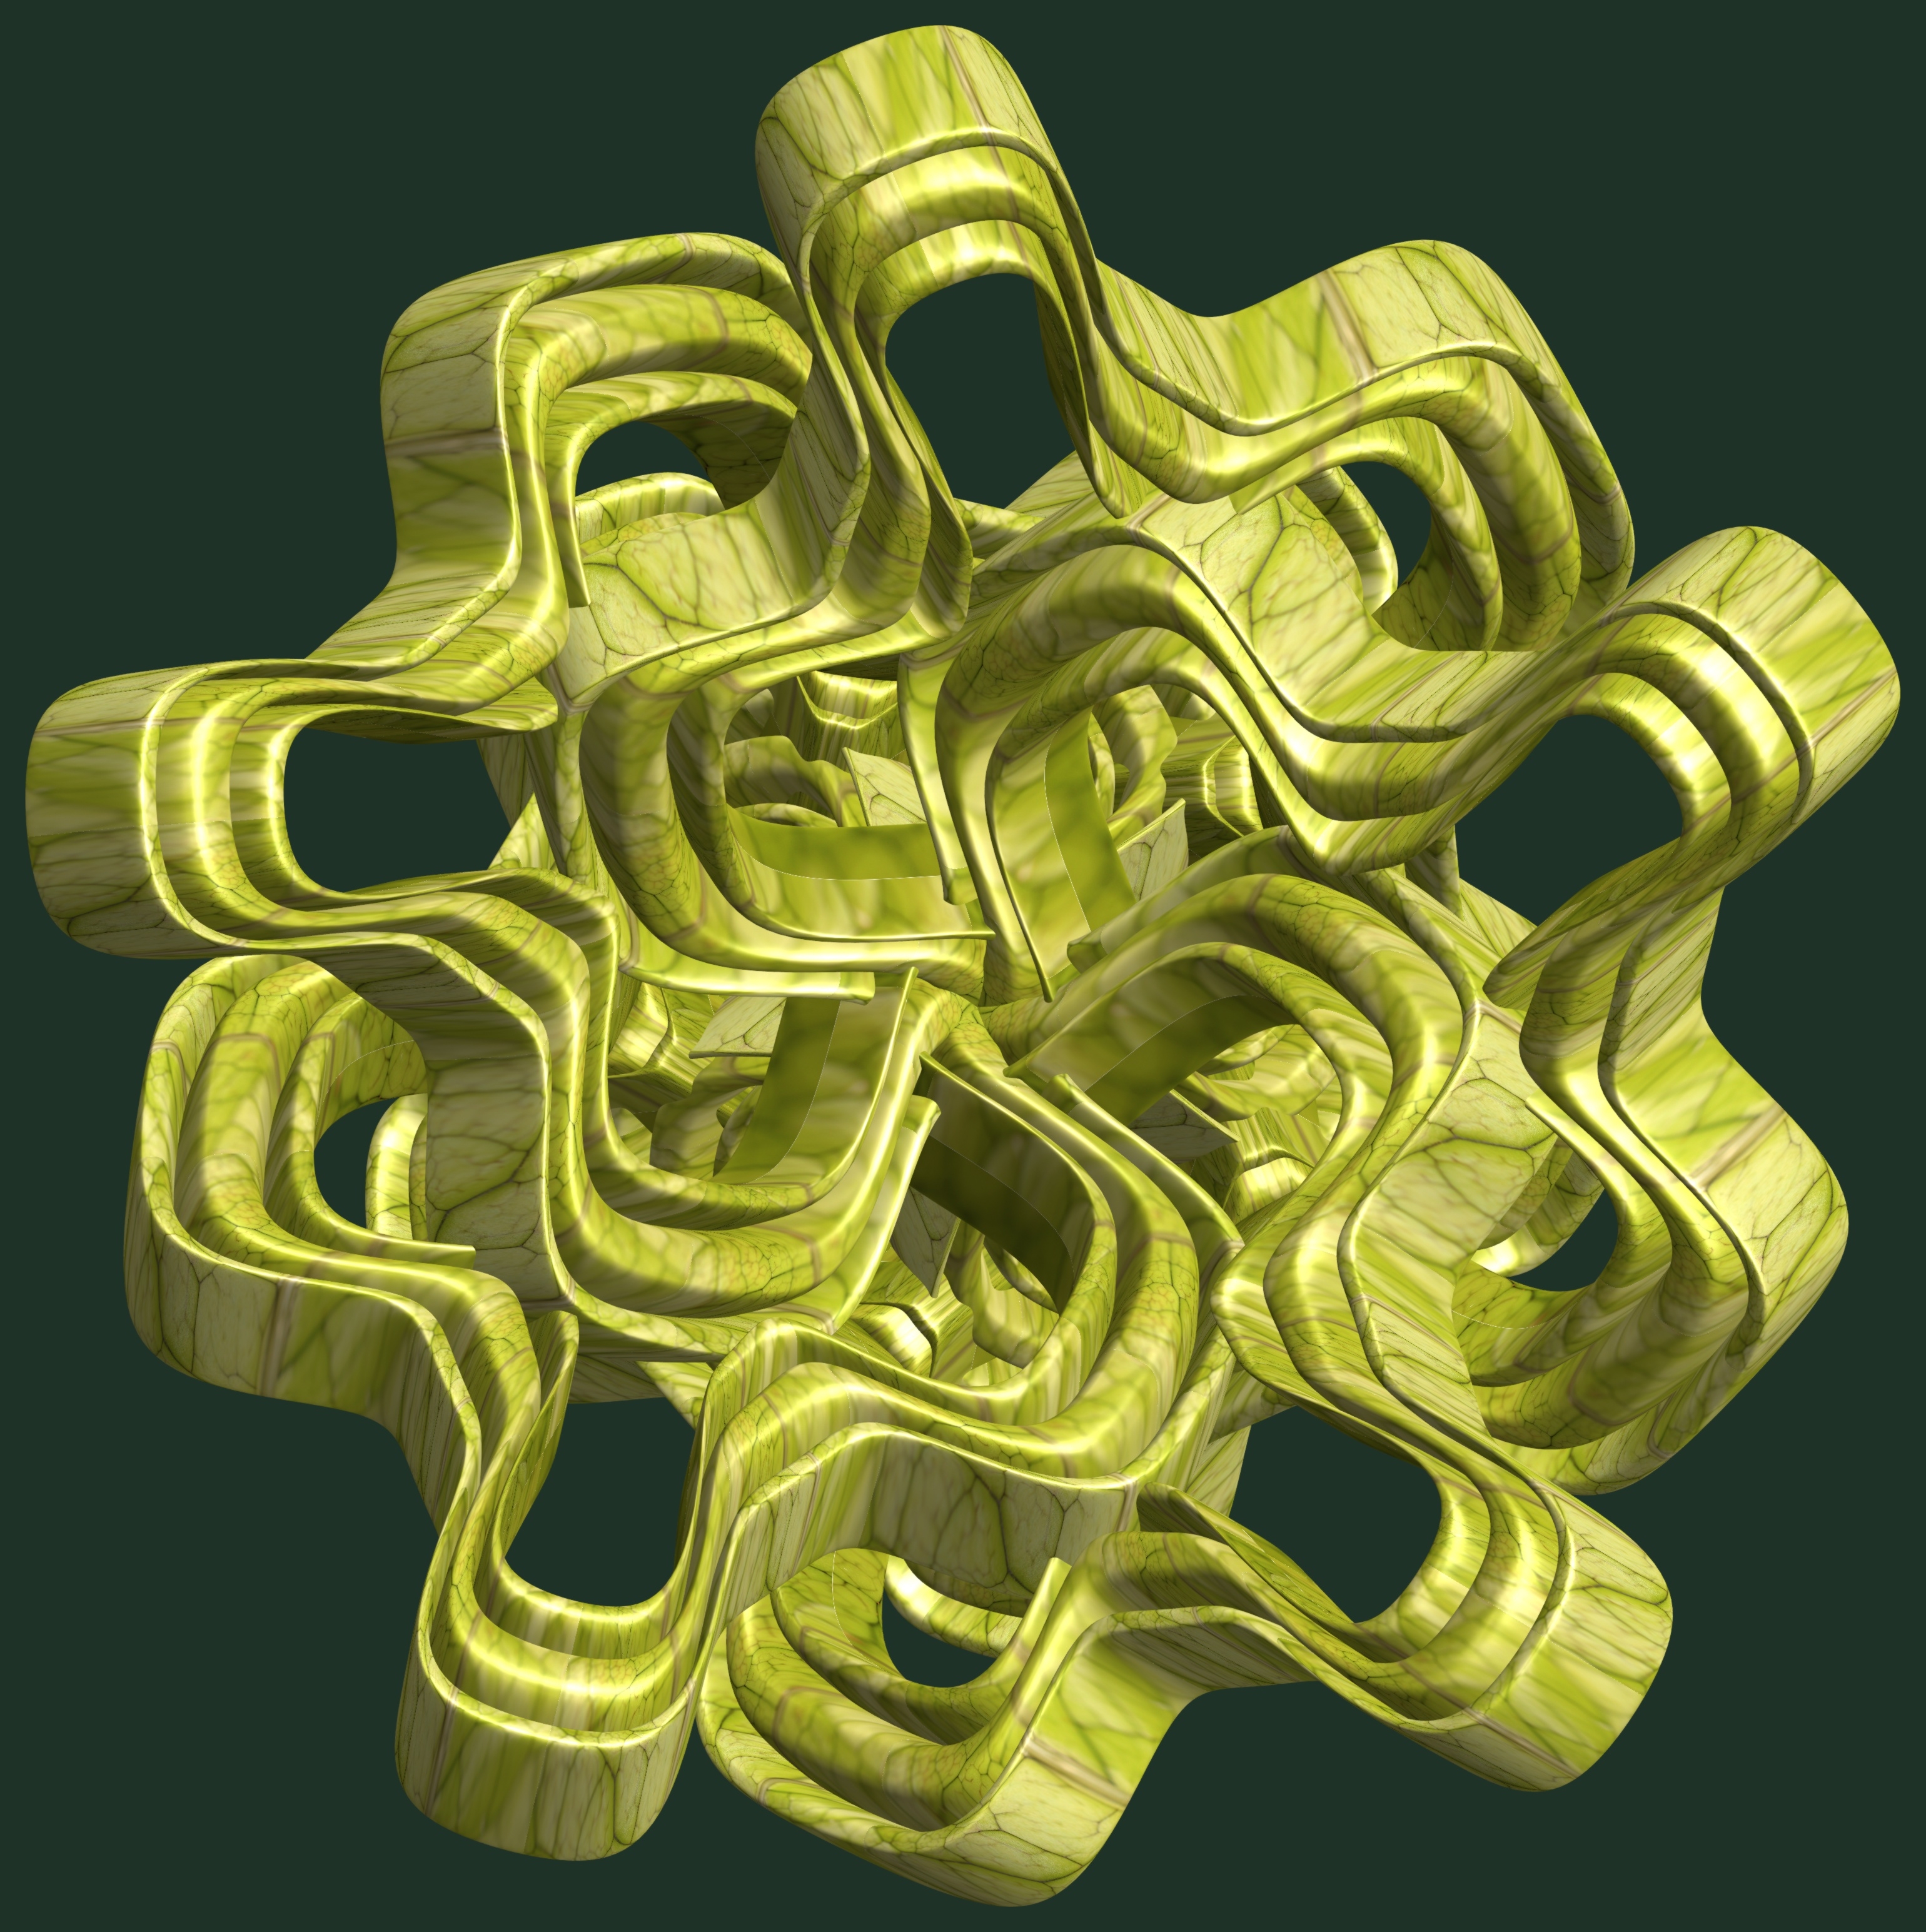
structure, texture, pattern, font, design, brass, symmetry, 3d, graphic, torus, mathematica, cg, parametricplot3d, code, program, algorithm, abstruct, mapping